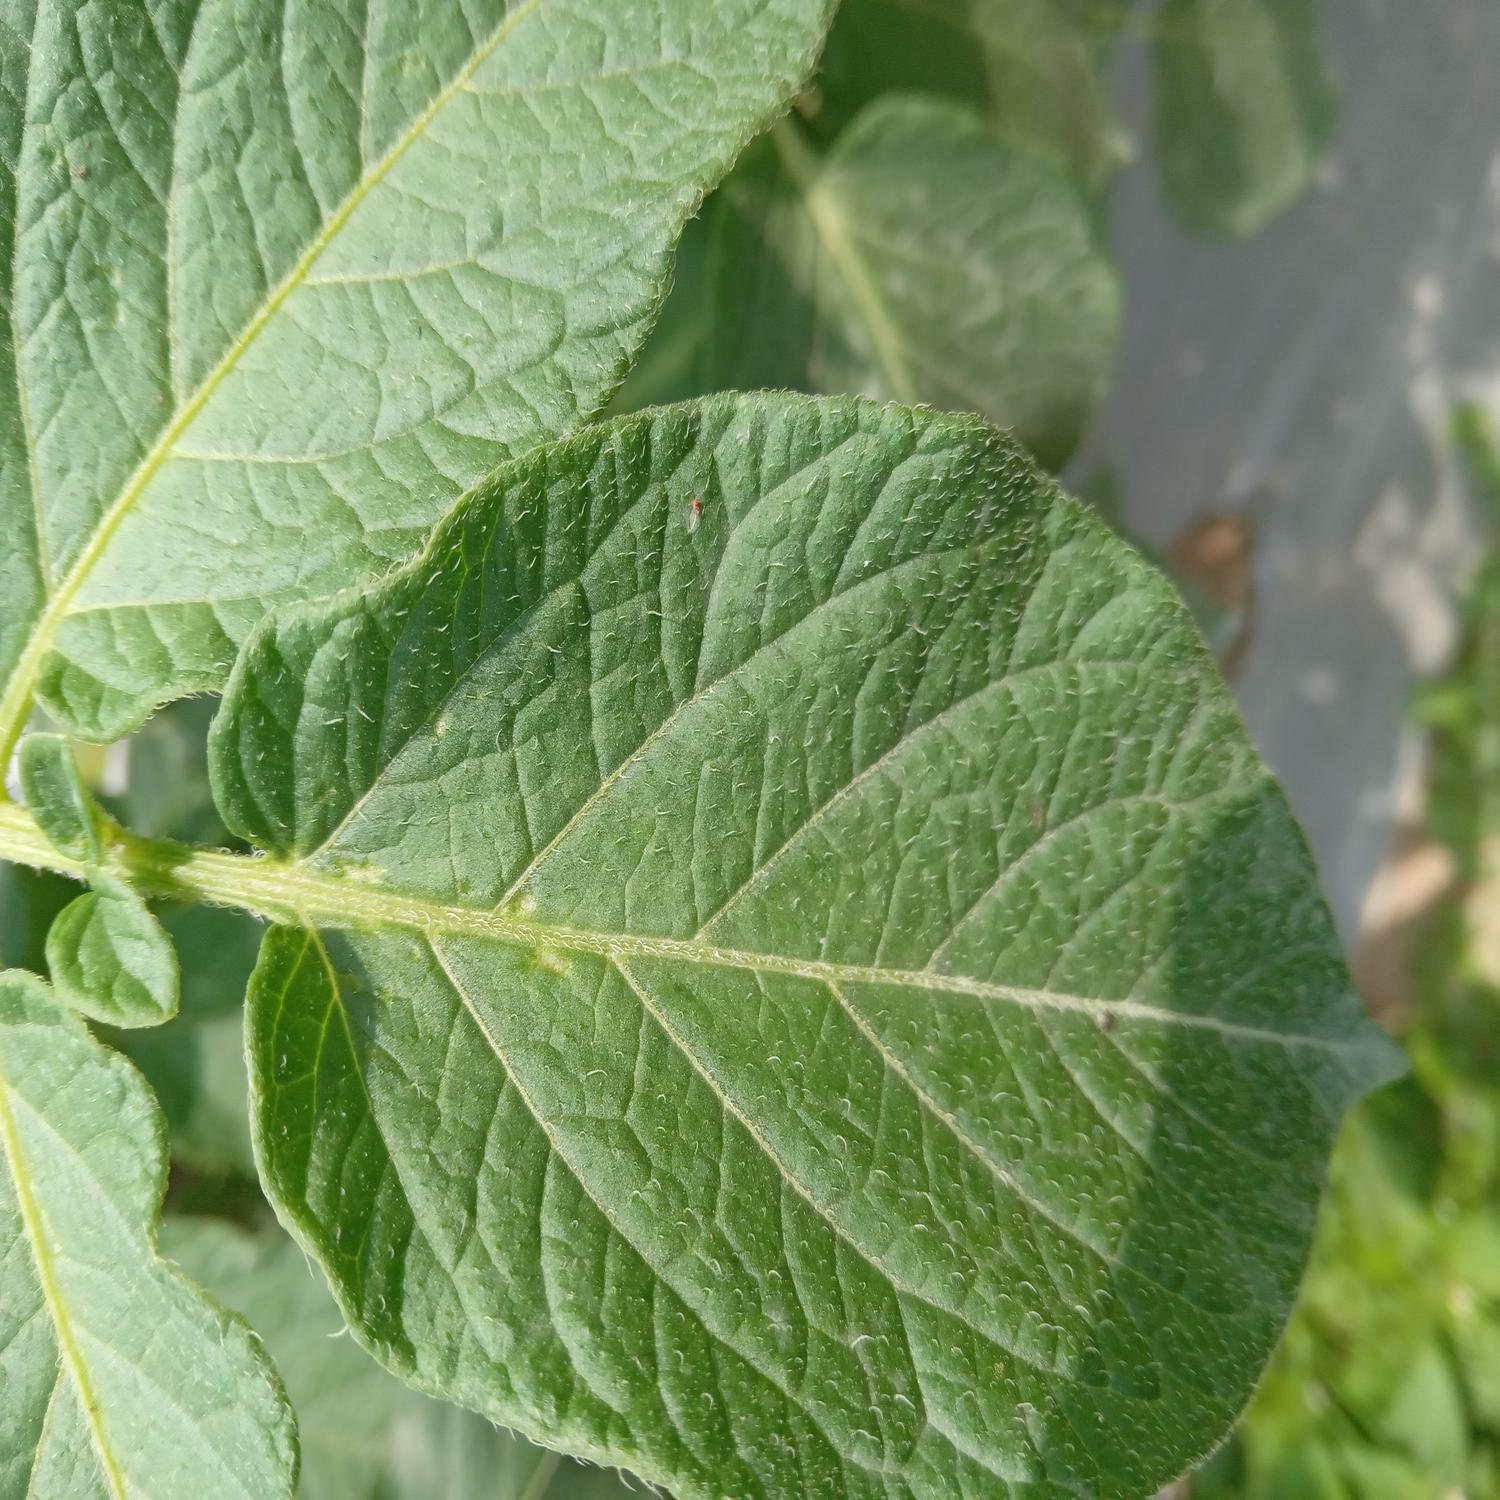
Etiqueta: Sana